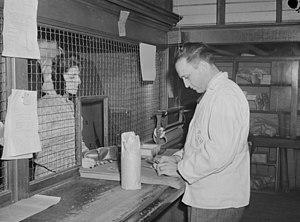
Roland Gladu, employé d'une succursale de la Commission de liqueurs de Québec à Montréal, sert une cliente qui est derrière le grillage du comptoir. L'employé entoure les bouteilles de papier.
La Société des alcools du Québec est une société d'État qui a pour mandat de faire le commerce des boissons alcoolisées sur tout le territoire du Québec. La SAQ coordonne aussi la vente du cannabis à fins récréatives suivant la légalisation de la substance en vertu de la Loi fédérale sur le Cannabis, par l'intermédiaire de sa filiale, la Société québécoise du cannabis.